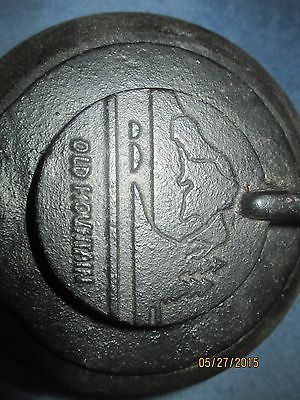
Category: kettle